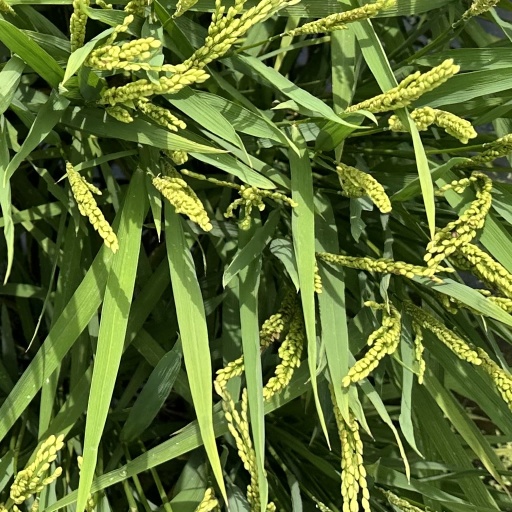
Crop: rice